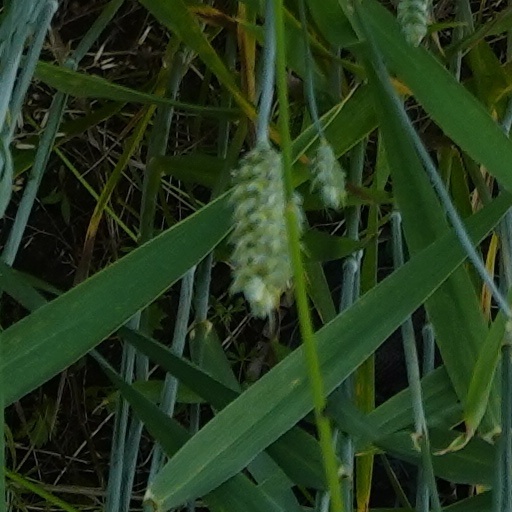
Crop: wheat